Fall to Grace (film)

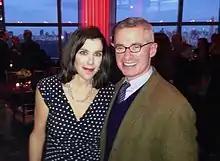
Filmmaker Alexandra Pelosi and McGreevey at the HBO screening of "Fall to Grace" in March 2013.

"Fall to Grace" was an official selection at the 2013 Sundance Film Festival and premiered on HBO on 28 March 2013. The film also opened the 2013 Golden Door Film Festival.